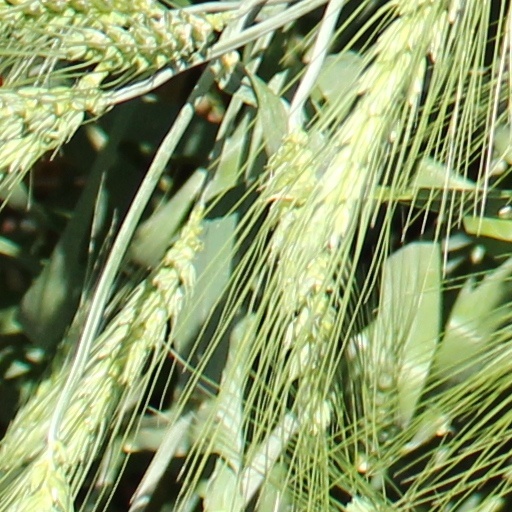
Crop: wheat